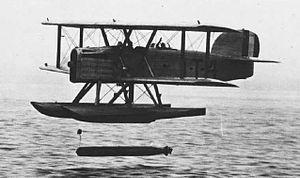
Ceci est la liste des bombardiers utilisés par les forces armées des États-Unis. La liste inclut également les projets et prototypes de bombardier conçus pour l’armée américaine. La liste est triable en fonction de plusieurs critères.
Le Douglas DT est un bombardier-torpilleur américain des années 1920 qui fut utilisé par l'United States Navy